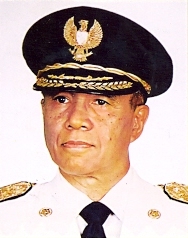
วีโยโก อัตโมดาร์มินโต

วีโยโก อัตโมดาร์มินโต (, เกิดเมื่อวันที่ 22 พฤศจิกายน ค.ศ. 1922 – เสียชีวิตเมื่อวันที่ 19 ตุลาคม ค.ศ. 2012), รู้จักกันในชื่อ บัง วี, เป็นทหาร นักการทูตจากประเทศอินโดนีเซีย และเป็นผู้ว่าการเมืองจาร์กาตา ซึ่งเป็นเมืองหลวงของประเทศ ตั้งแต่ปี ค.ศ. 1987 จนถึงปี ค.ศ. 1992 ก่อนหน้าที่จะเป็นผู้ว่าการเมืองจาการ์ตานั้น วีโยโกเป็นเอกอัครราชทูตประจำประเทศญี่ปุ่น และยังวุ่นวายกับหน้าที่กองทัพที่สำคัญของประเทศอินโดนีเซีย วีโยโกยังเป็นตัวแสดงสำคัญทางประวัติศาสตร์อินโดนีเซียเมื่อวันที่ 1 มีนาคม ค.ศ. 1949
== อ้างอิง ==
หมวดหมู่:บุคคลจากยกยาการ์ตา
หมวดหมู่:บุคคลจากจาการ์ตา
หมวดหมู่:ชาวชวา
หมวดหมู่:บุคคลที่เสียชีวิตในปี พ.ศ. 2555
หมวดหมู่:บุคคลที่เกิดในปี พ.ศ. 2465